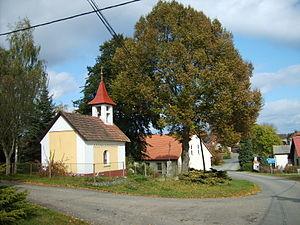
Studený est une commune du district de Benešov, dans la région de Bohême-Centrale, en République tchèque. Sa population s'élevait à 92 habitants en 2020.